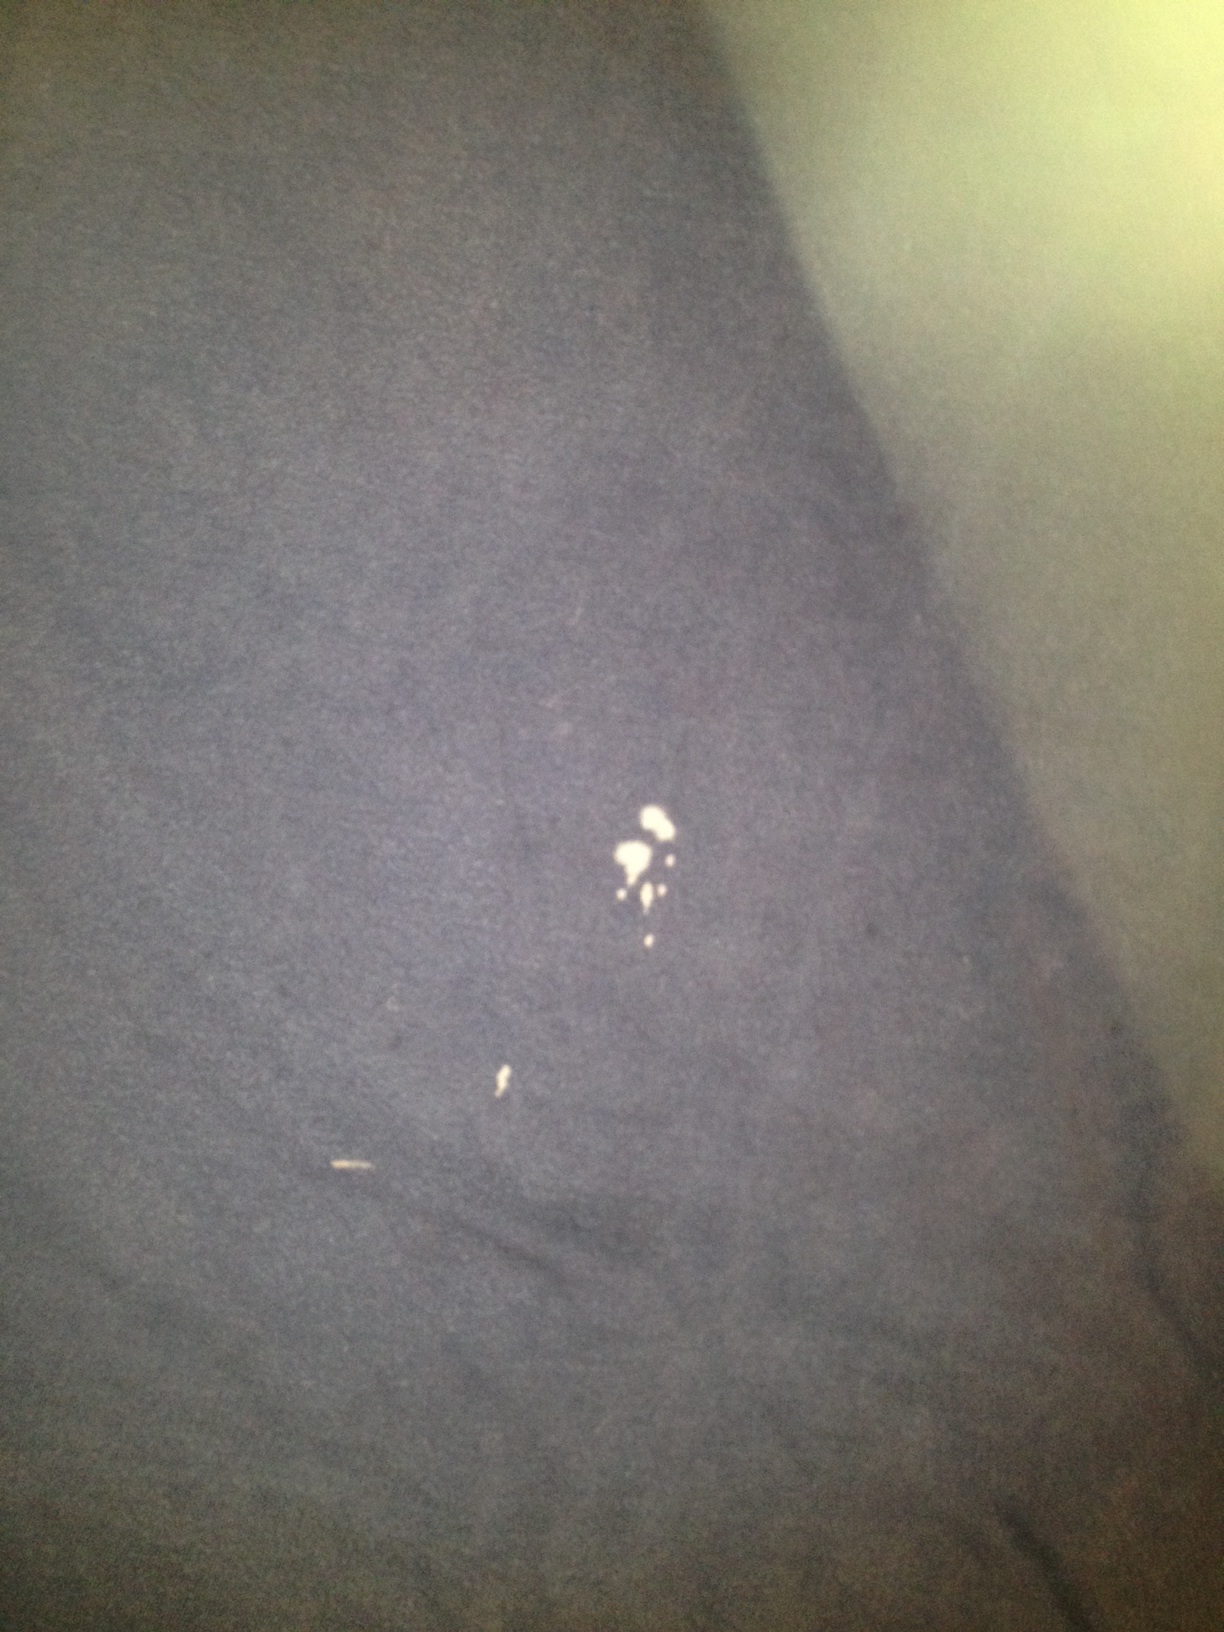Question: Does this shirt have bleached spots on it?
Answer: yes